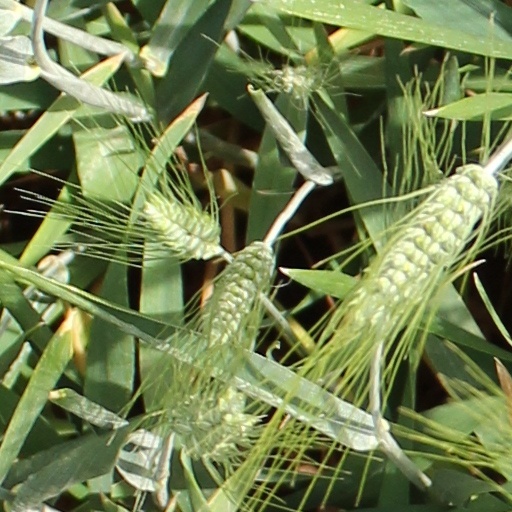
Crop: wheat